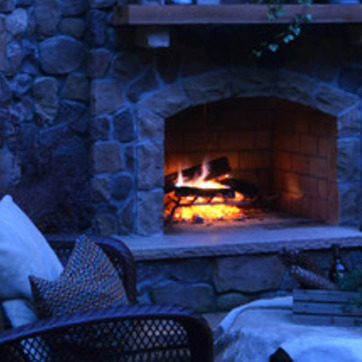
Material: other